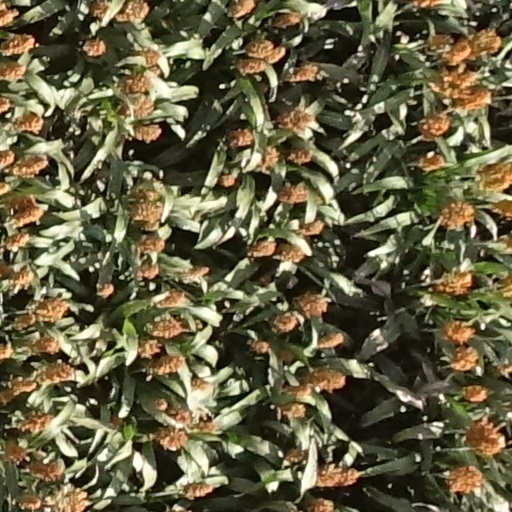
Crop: sorghum